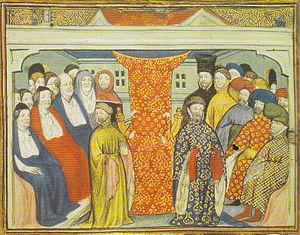
Henri IV est roi d'Angleterre de 1399 à sa mort. Il est également seigneur d'Irlande de 1399 à 1413, et revendique les prétentions de son grand-père Édouard III sur le trône de France, en pleine guerre de Cent Ans. Il voit le jour au château de Bolingbroke dans le Lincolnshire, ce qui lui vaut son autre nom, Henri Bolingbroke.